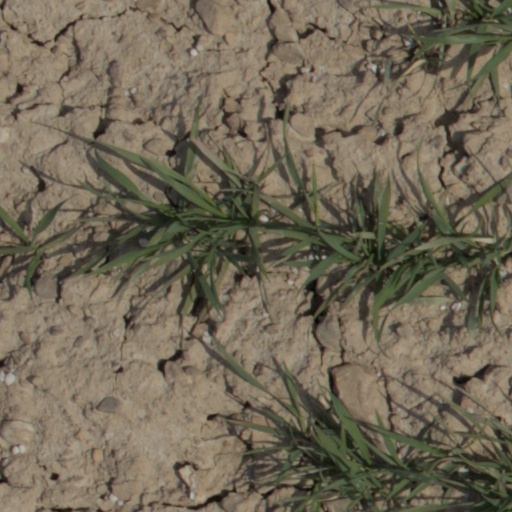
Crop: wheat